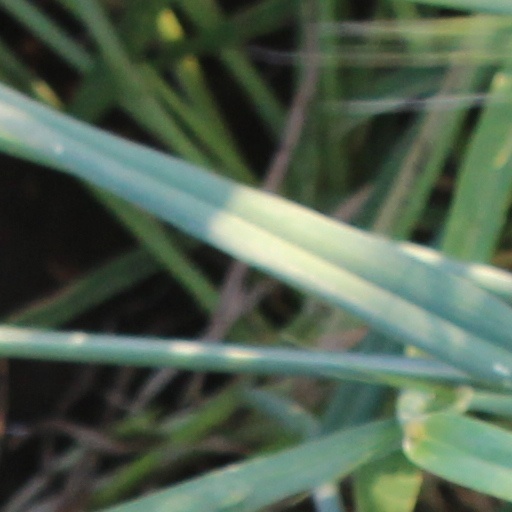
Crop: wheat